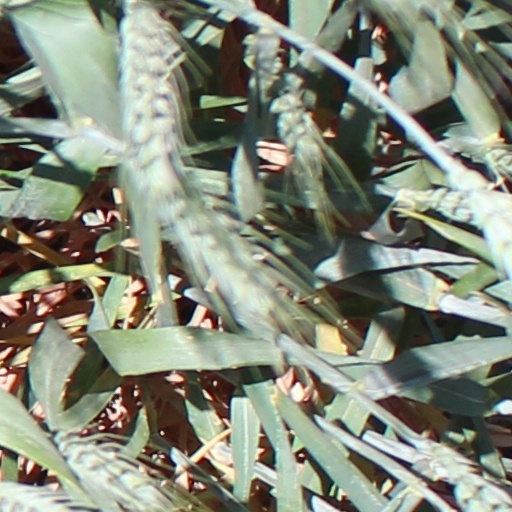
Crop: wheat